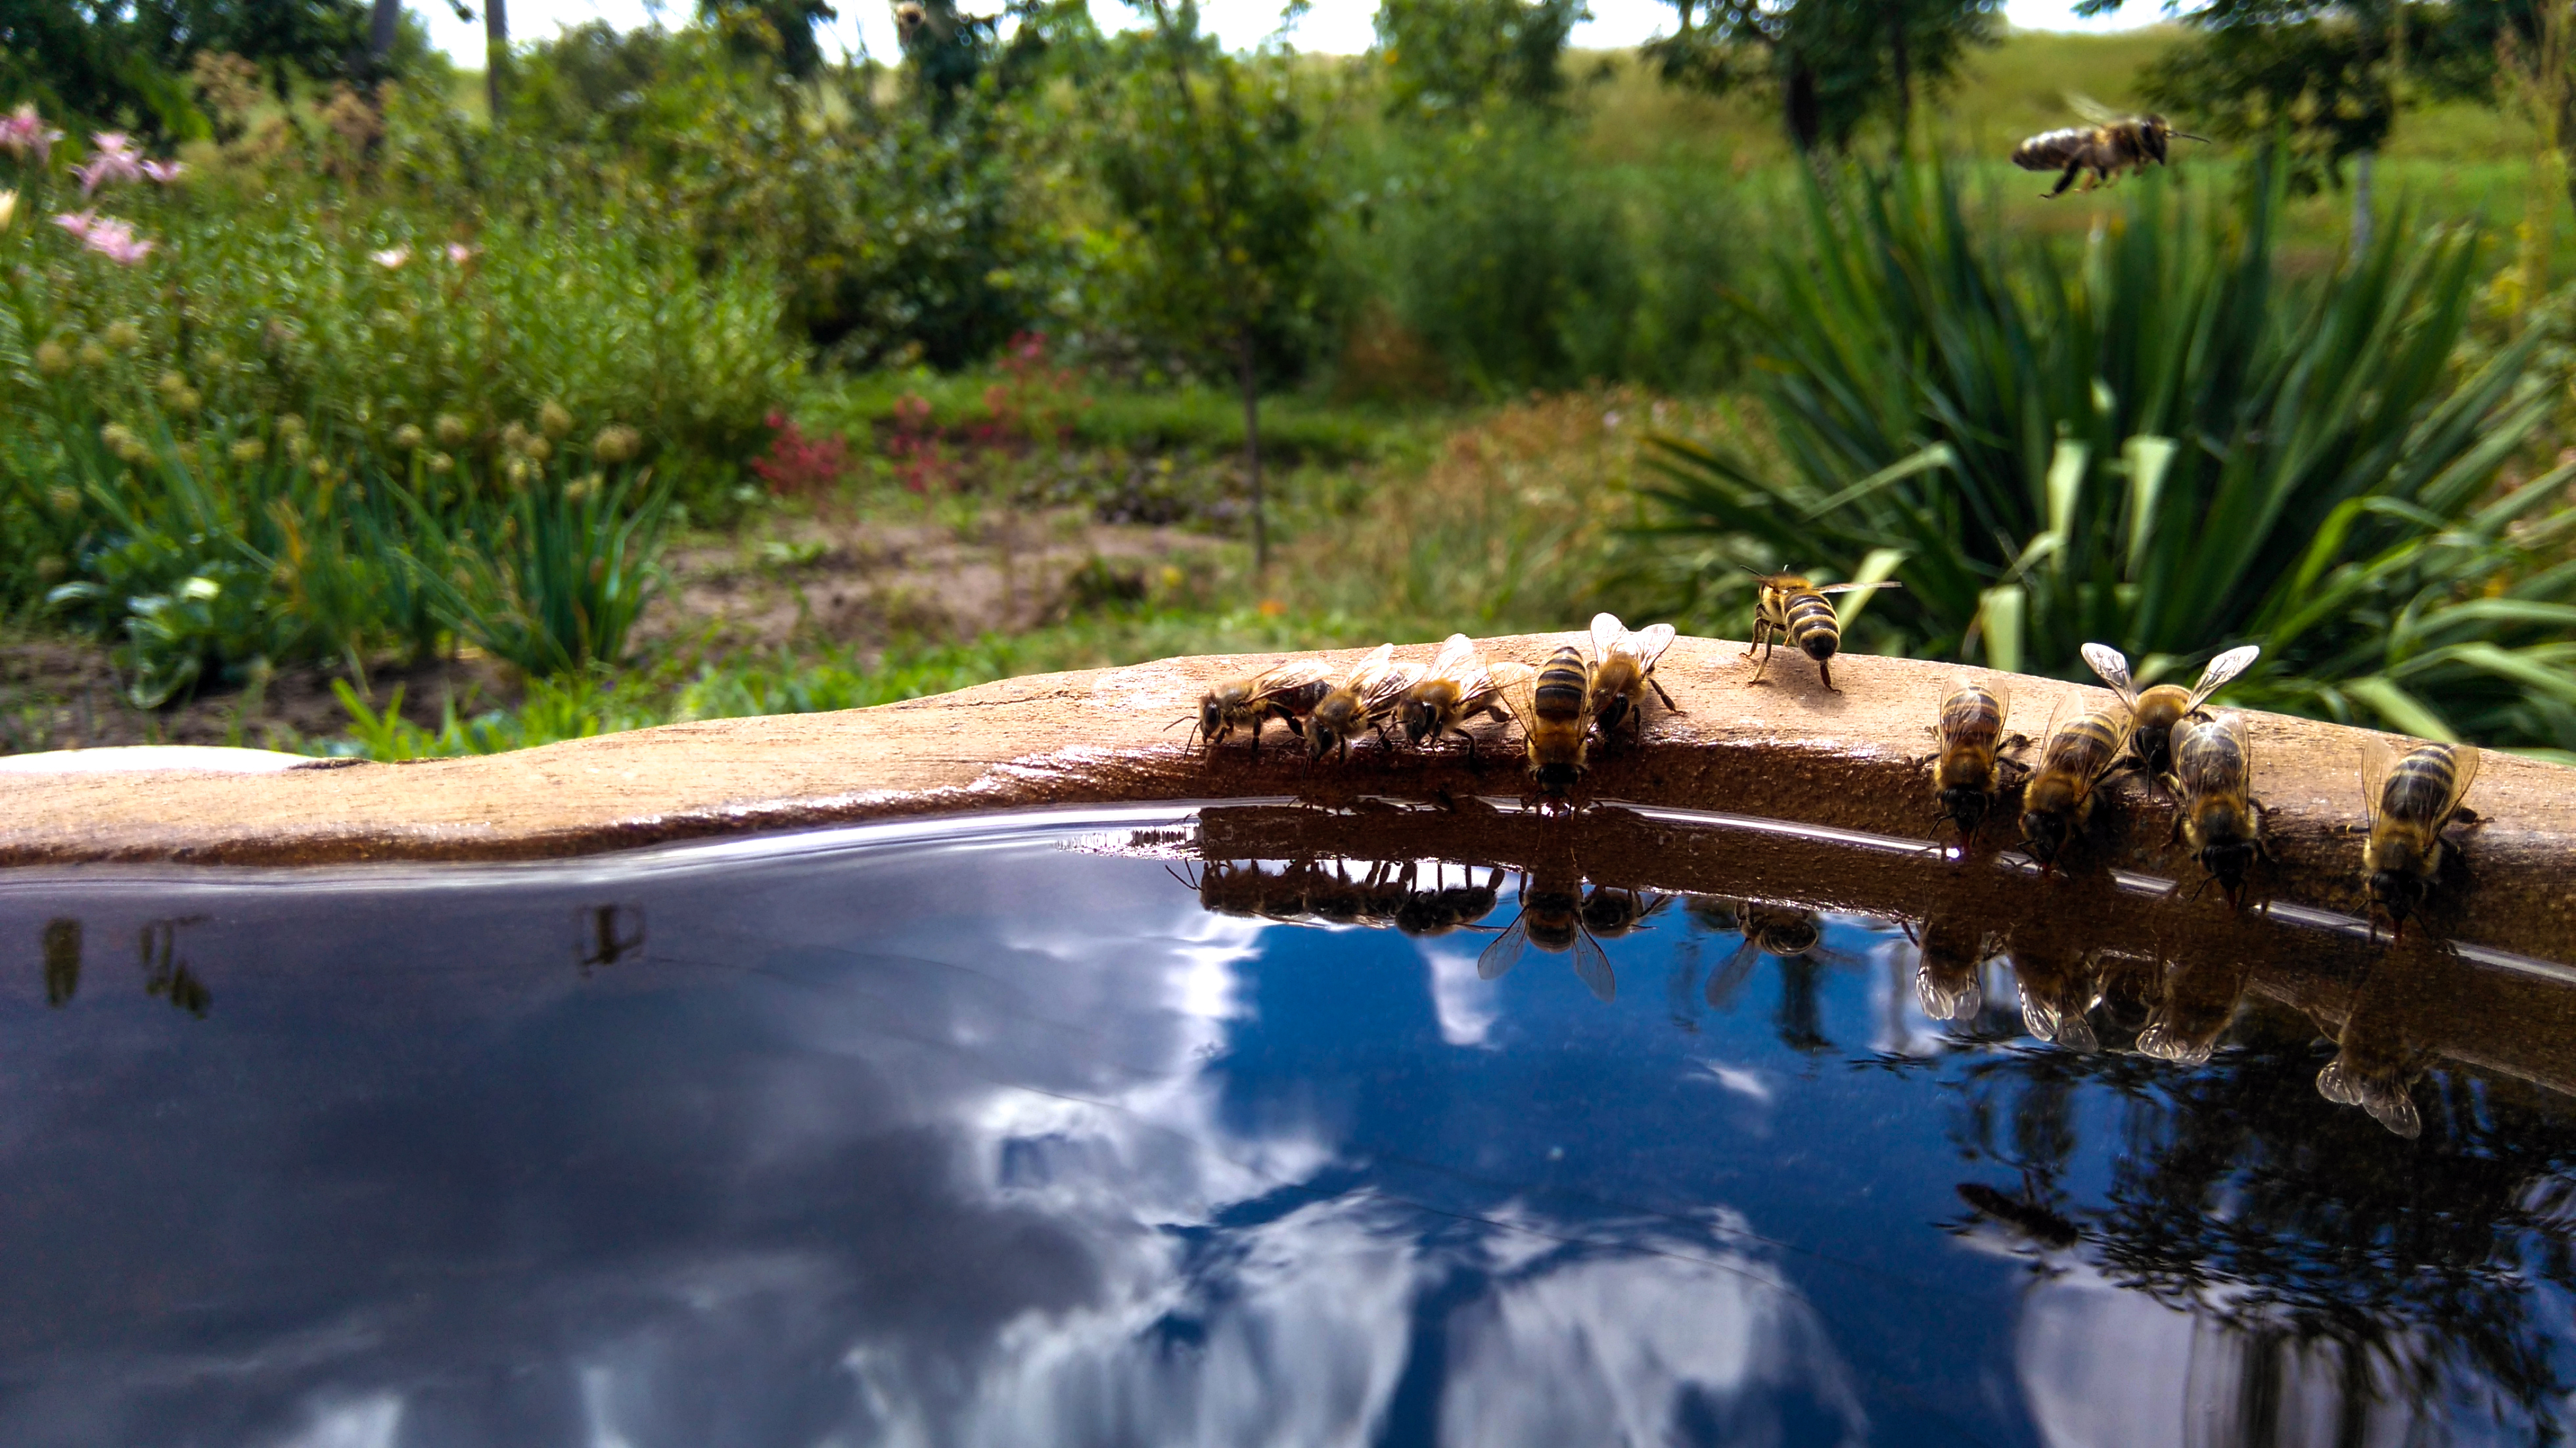
stones, bees, grass, flower, water, reflection, pond, plant, water resources, swimming pool, water feature, tree, backyard, landscape, watercourse, landscaping, reflecting pool, yard, leisure, garden